Red Band Society

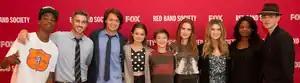
Main cast at the premier event, from left to right: Brian Bradley (Astro), Dave Annable, Nolan Sotillo, Ciara Bravo, Griffin Gluck, Rebecca Rittenhouse, Zoe Levin, Octavia Spencer, and Charlie Rowe.

A remake of "Polseres vermelles", known in English as "The Red Band Society", was originally developed for ABC in 2011 by "Friends" co-creator Marta Kauffman, but the network chose to not move forward after first production stages. In November 2013, Fox announced a new project to bring an adaptation of the Catalan television show in the United States held by "Warm Springs" and "Boardwalk Empire" writer Margaret Nagle. On January 17, 2014, the project received a pilot order, plus additional backup scripts. On May 6, 2014, Fox picked up the pilot with a series order for the 2014–15 season.